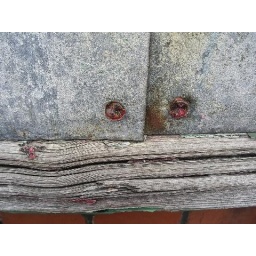
Metal shutters and screws against an old weathered window ledge from a deserted building ready for demolition.